Micah Jenkins

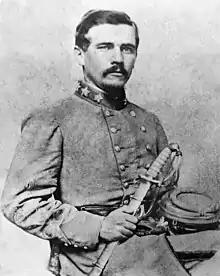
Jenkins in uniform,

Micah Jenkins (December 1, 1835 – May 6, 1864) was a Confederate general in the American Civil War, mortally wounded by friendly fire at the Battle of the Wilderness.